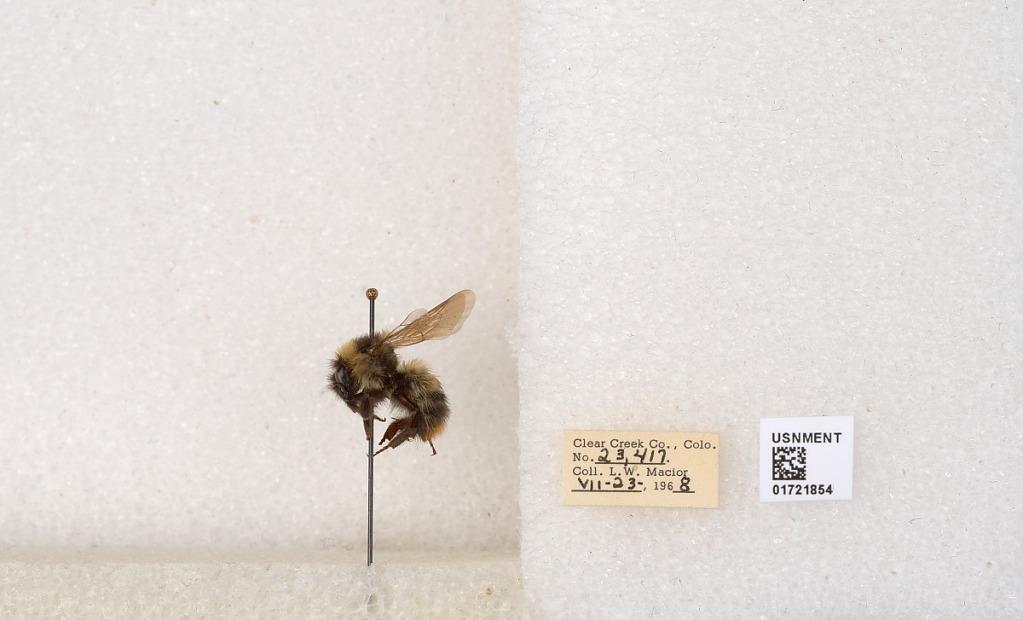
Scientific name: Bombus kirbyellus
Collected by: L. Macior
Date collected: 1968-7-23
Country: United States
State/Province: Colorado
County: Clear Creek
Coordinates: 39.6891, -105.644